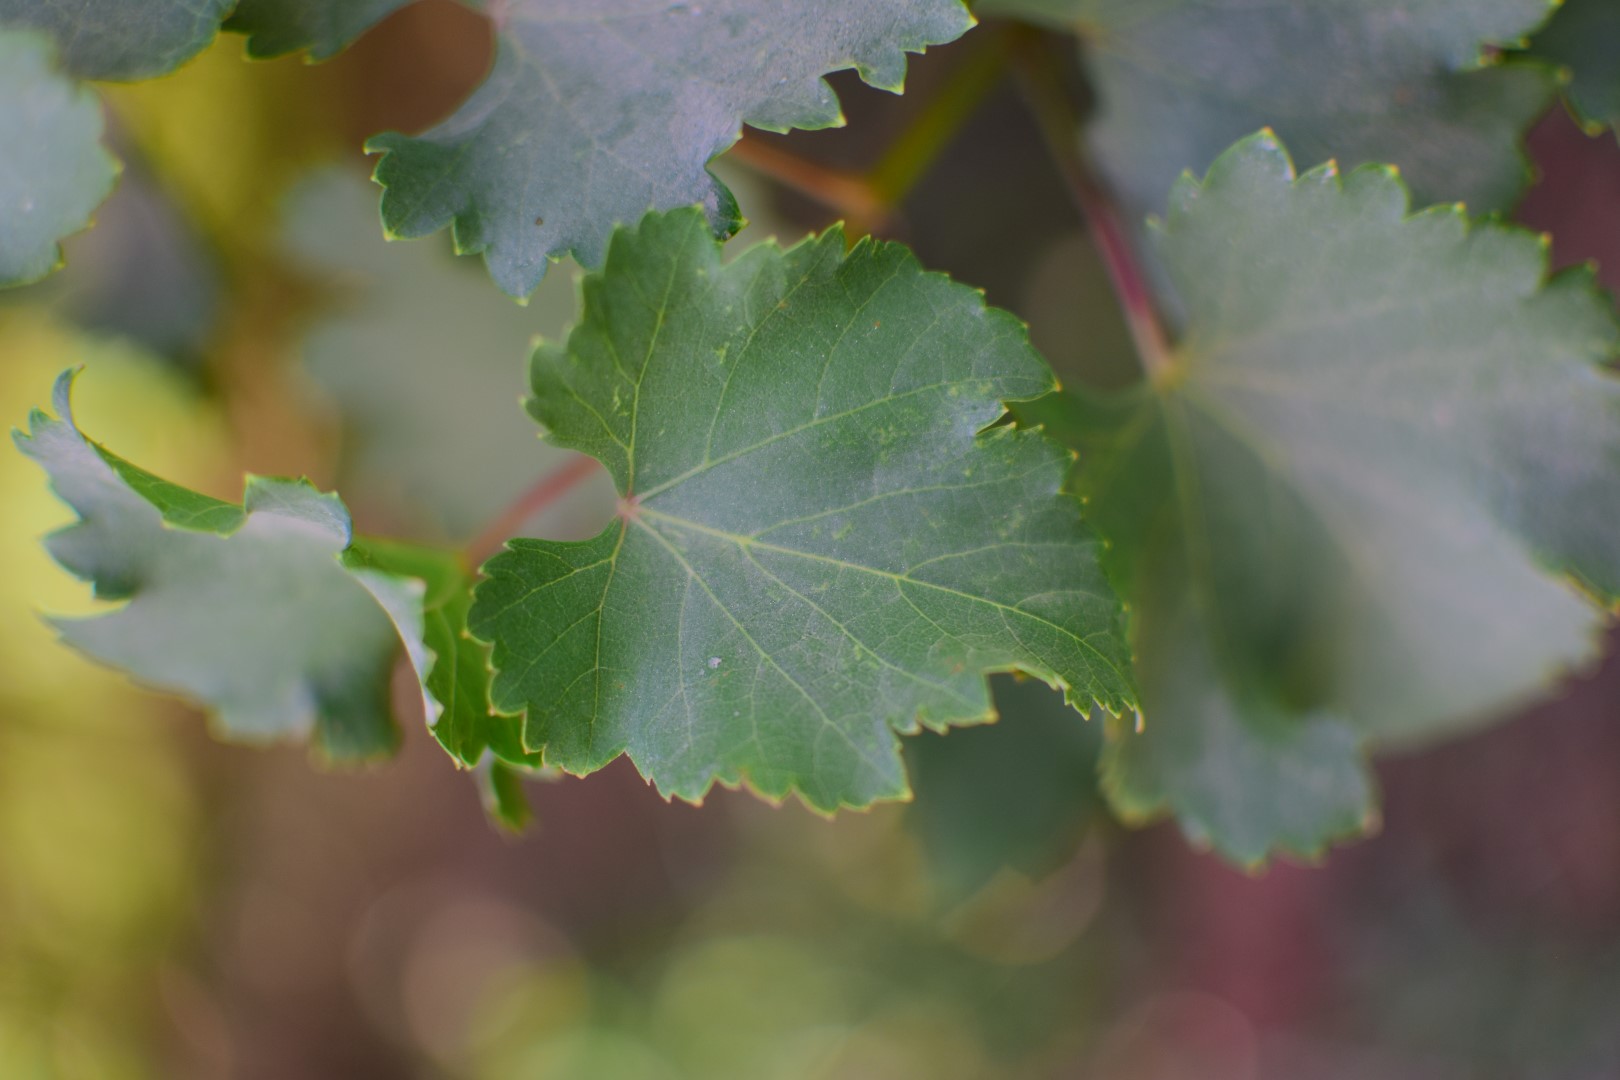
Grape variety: Frinsi